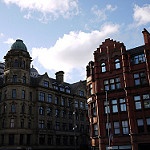
Scene: Outdoor